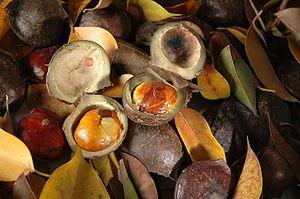
Archidendron pauciflorum, appelé localement jengkol ou jering, est une espèce de plantes dicotylédones de la famille des Fabaceae, sous-famille des Mimosoideae, originaire d'Asie du Sud-Est.